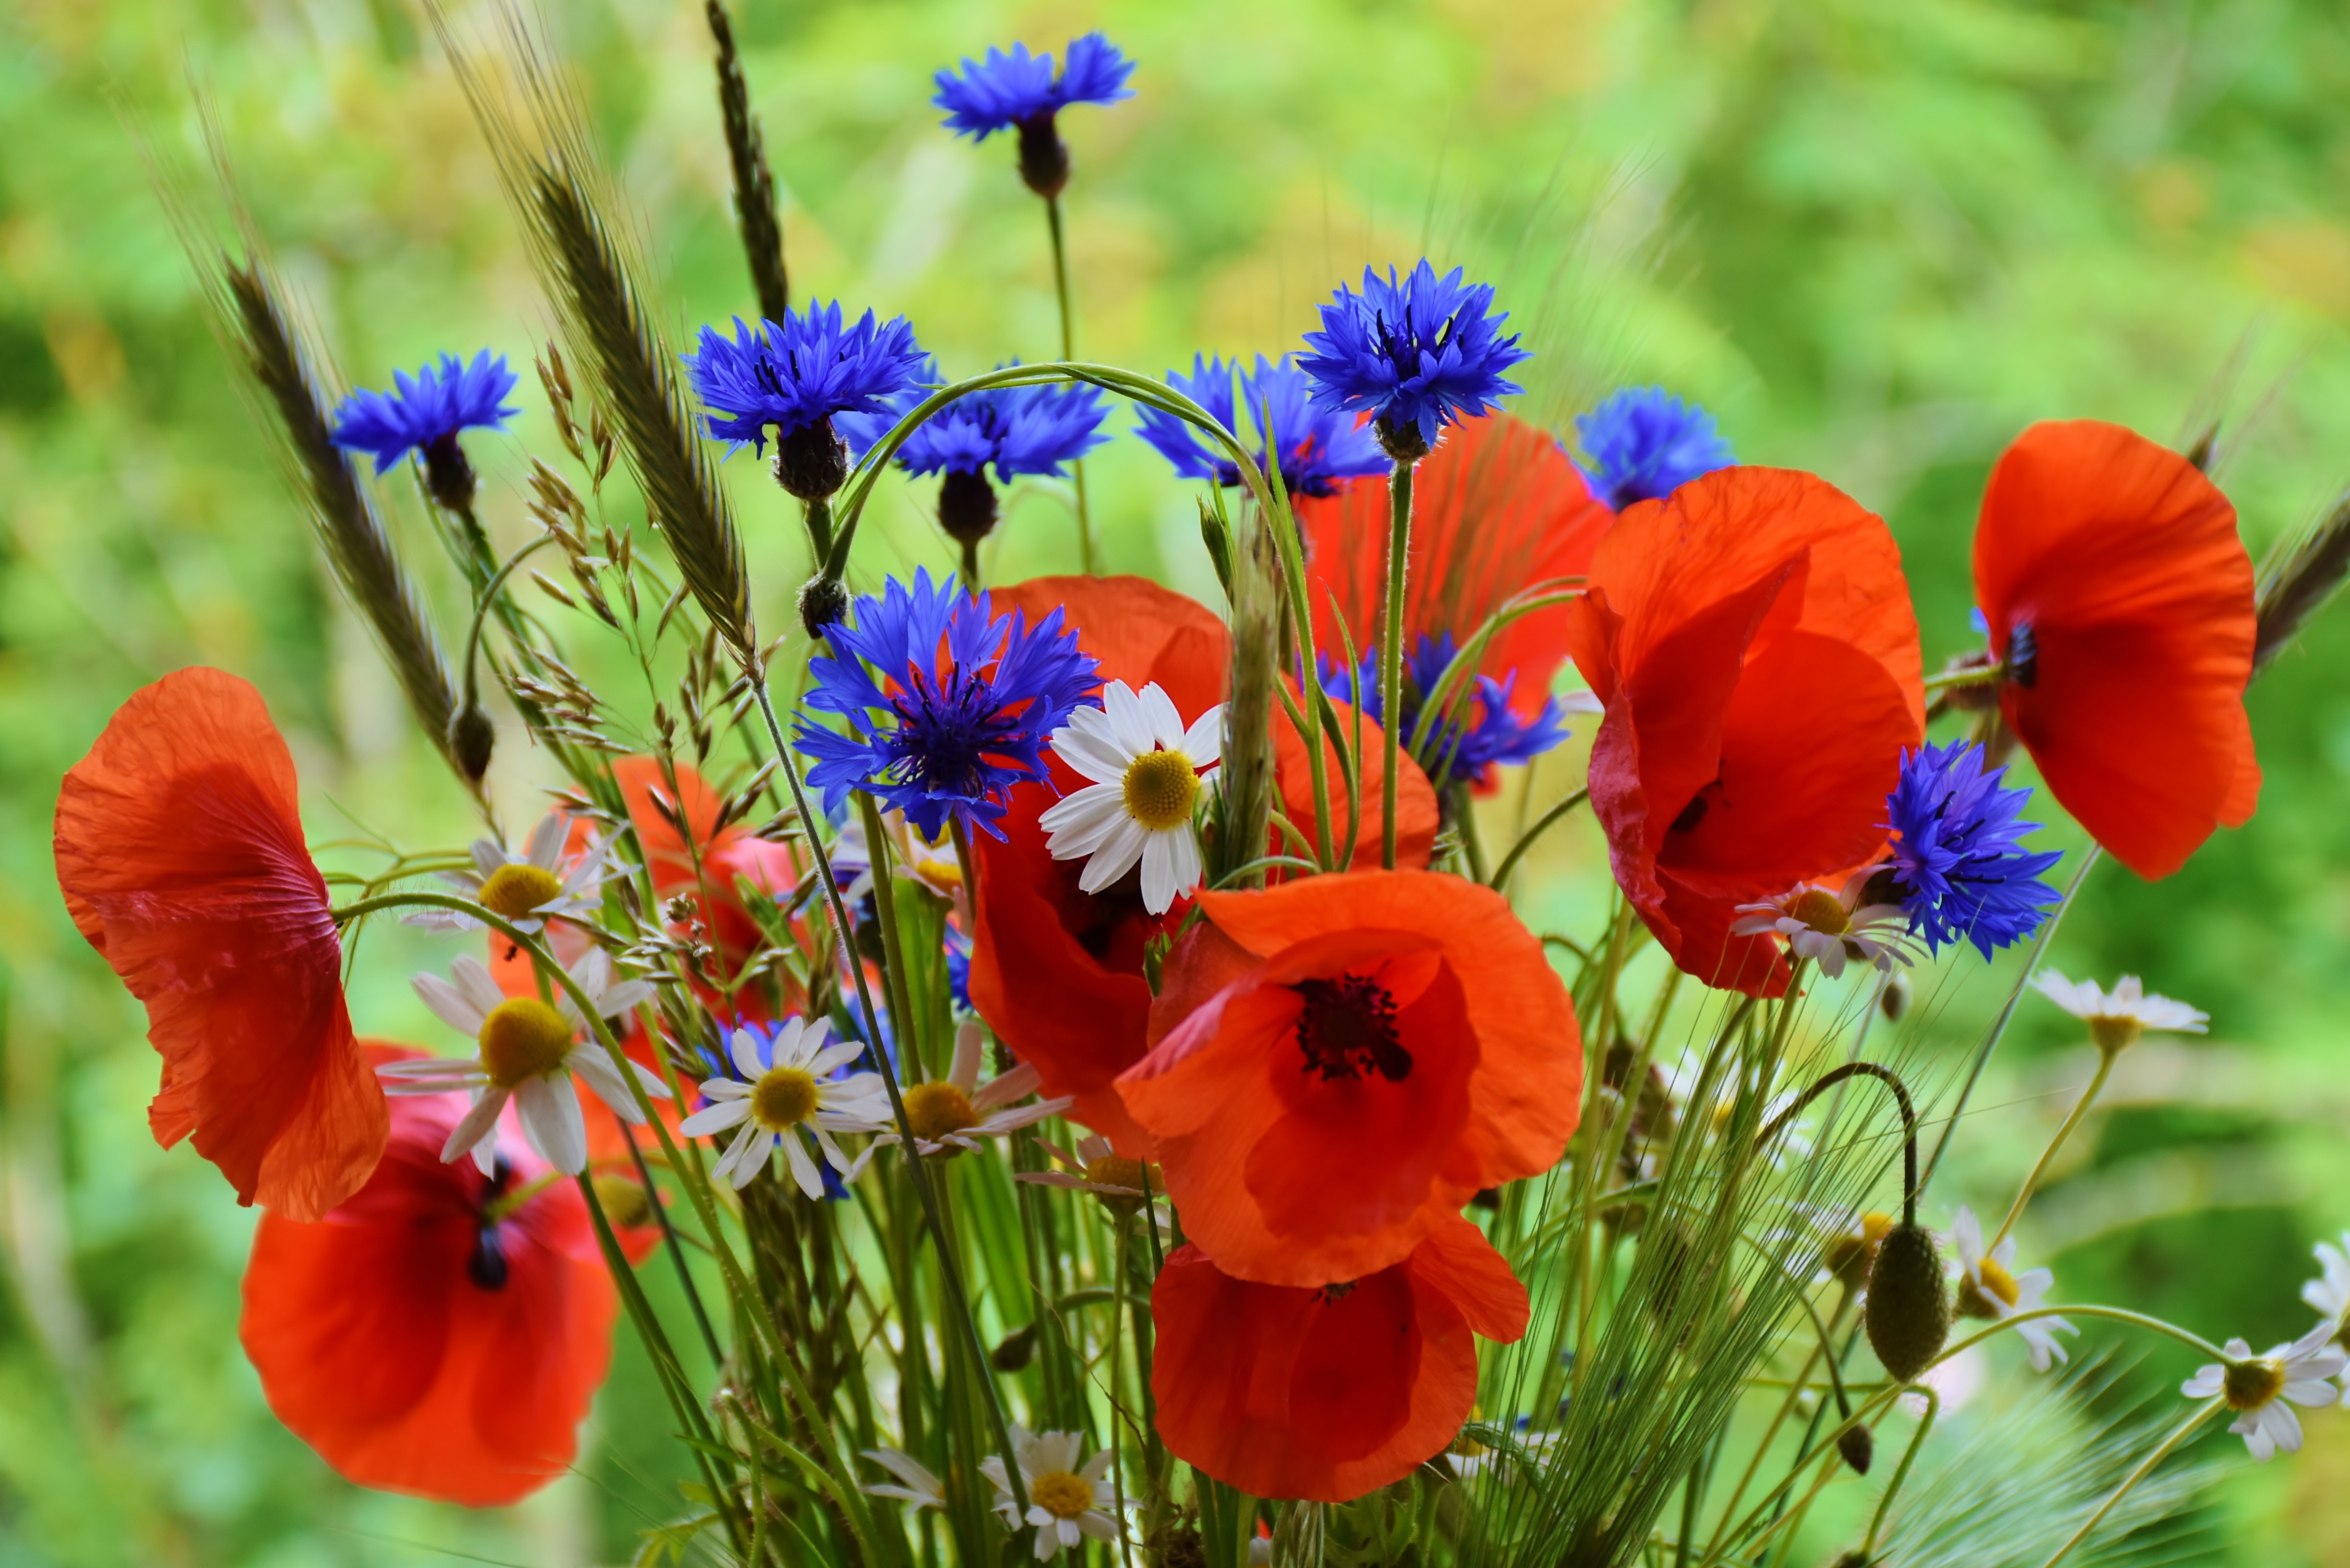
nature, blossom, plant, field, meadow, prairie, flower, bloom, bouquet, spring, red, herb, botany, close, flora, wildflower, wild flowers, klatschmohn, red poppy, poppy, poppies, macro photography, cornflowers, flowering plant, mohngewaechs, annual plant, land plant